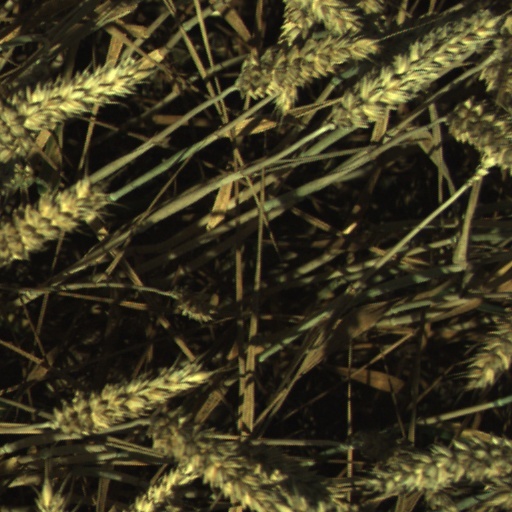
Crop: wheat